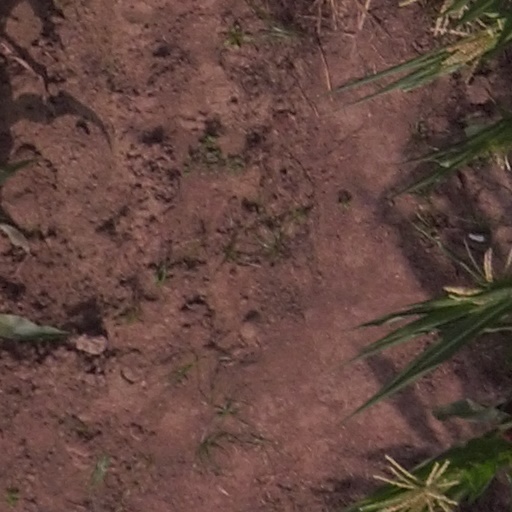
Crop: maize; corn